Christinus marmoratus

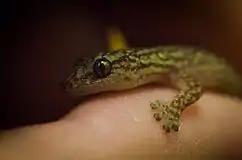
A head close-up of a marbled gecko ("Christinus marmoratus"). Note the pads on its feet.

Adults reach an average (snout-vent) length of 50mm, and weigh about 2.5g. "C. marmoratus" have fat reserves in their tails, which can be disconnected from their body (autotomy) when threatened, to aid in escape. Tails take about eight months to regenerate. Fully regenerated tails are characterized by an abrupt change in dorsal skin colouring and pattern at the level of the original fracture plane. Original tails also have much more developed muscular bands. "C. marmoratus" hatchlings do not have any fat in the tail, and they drop it more readily than adults do.